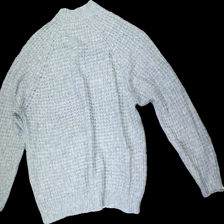
View: back
Type: Sweater
Category: Ladies
Brand: Lager 157
Colors: Grey
Material: Unknown
Cut: Regular
Size: L
Price range: 50-100
Recommended usage: Reuse
Description: Grey knitted sweater